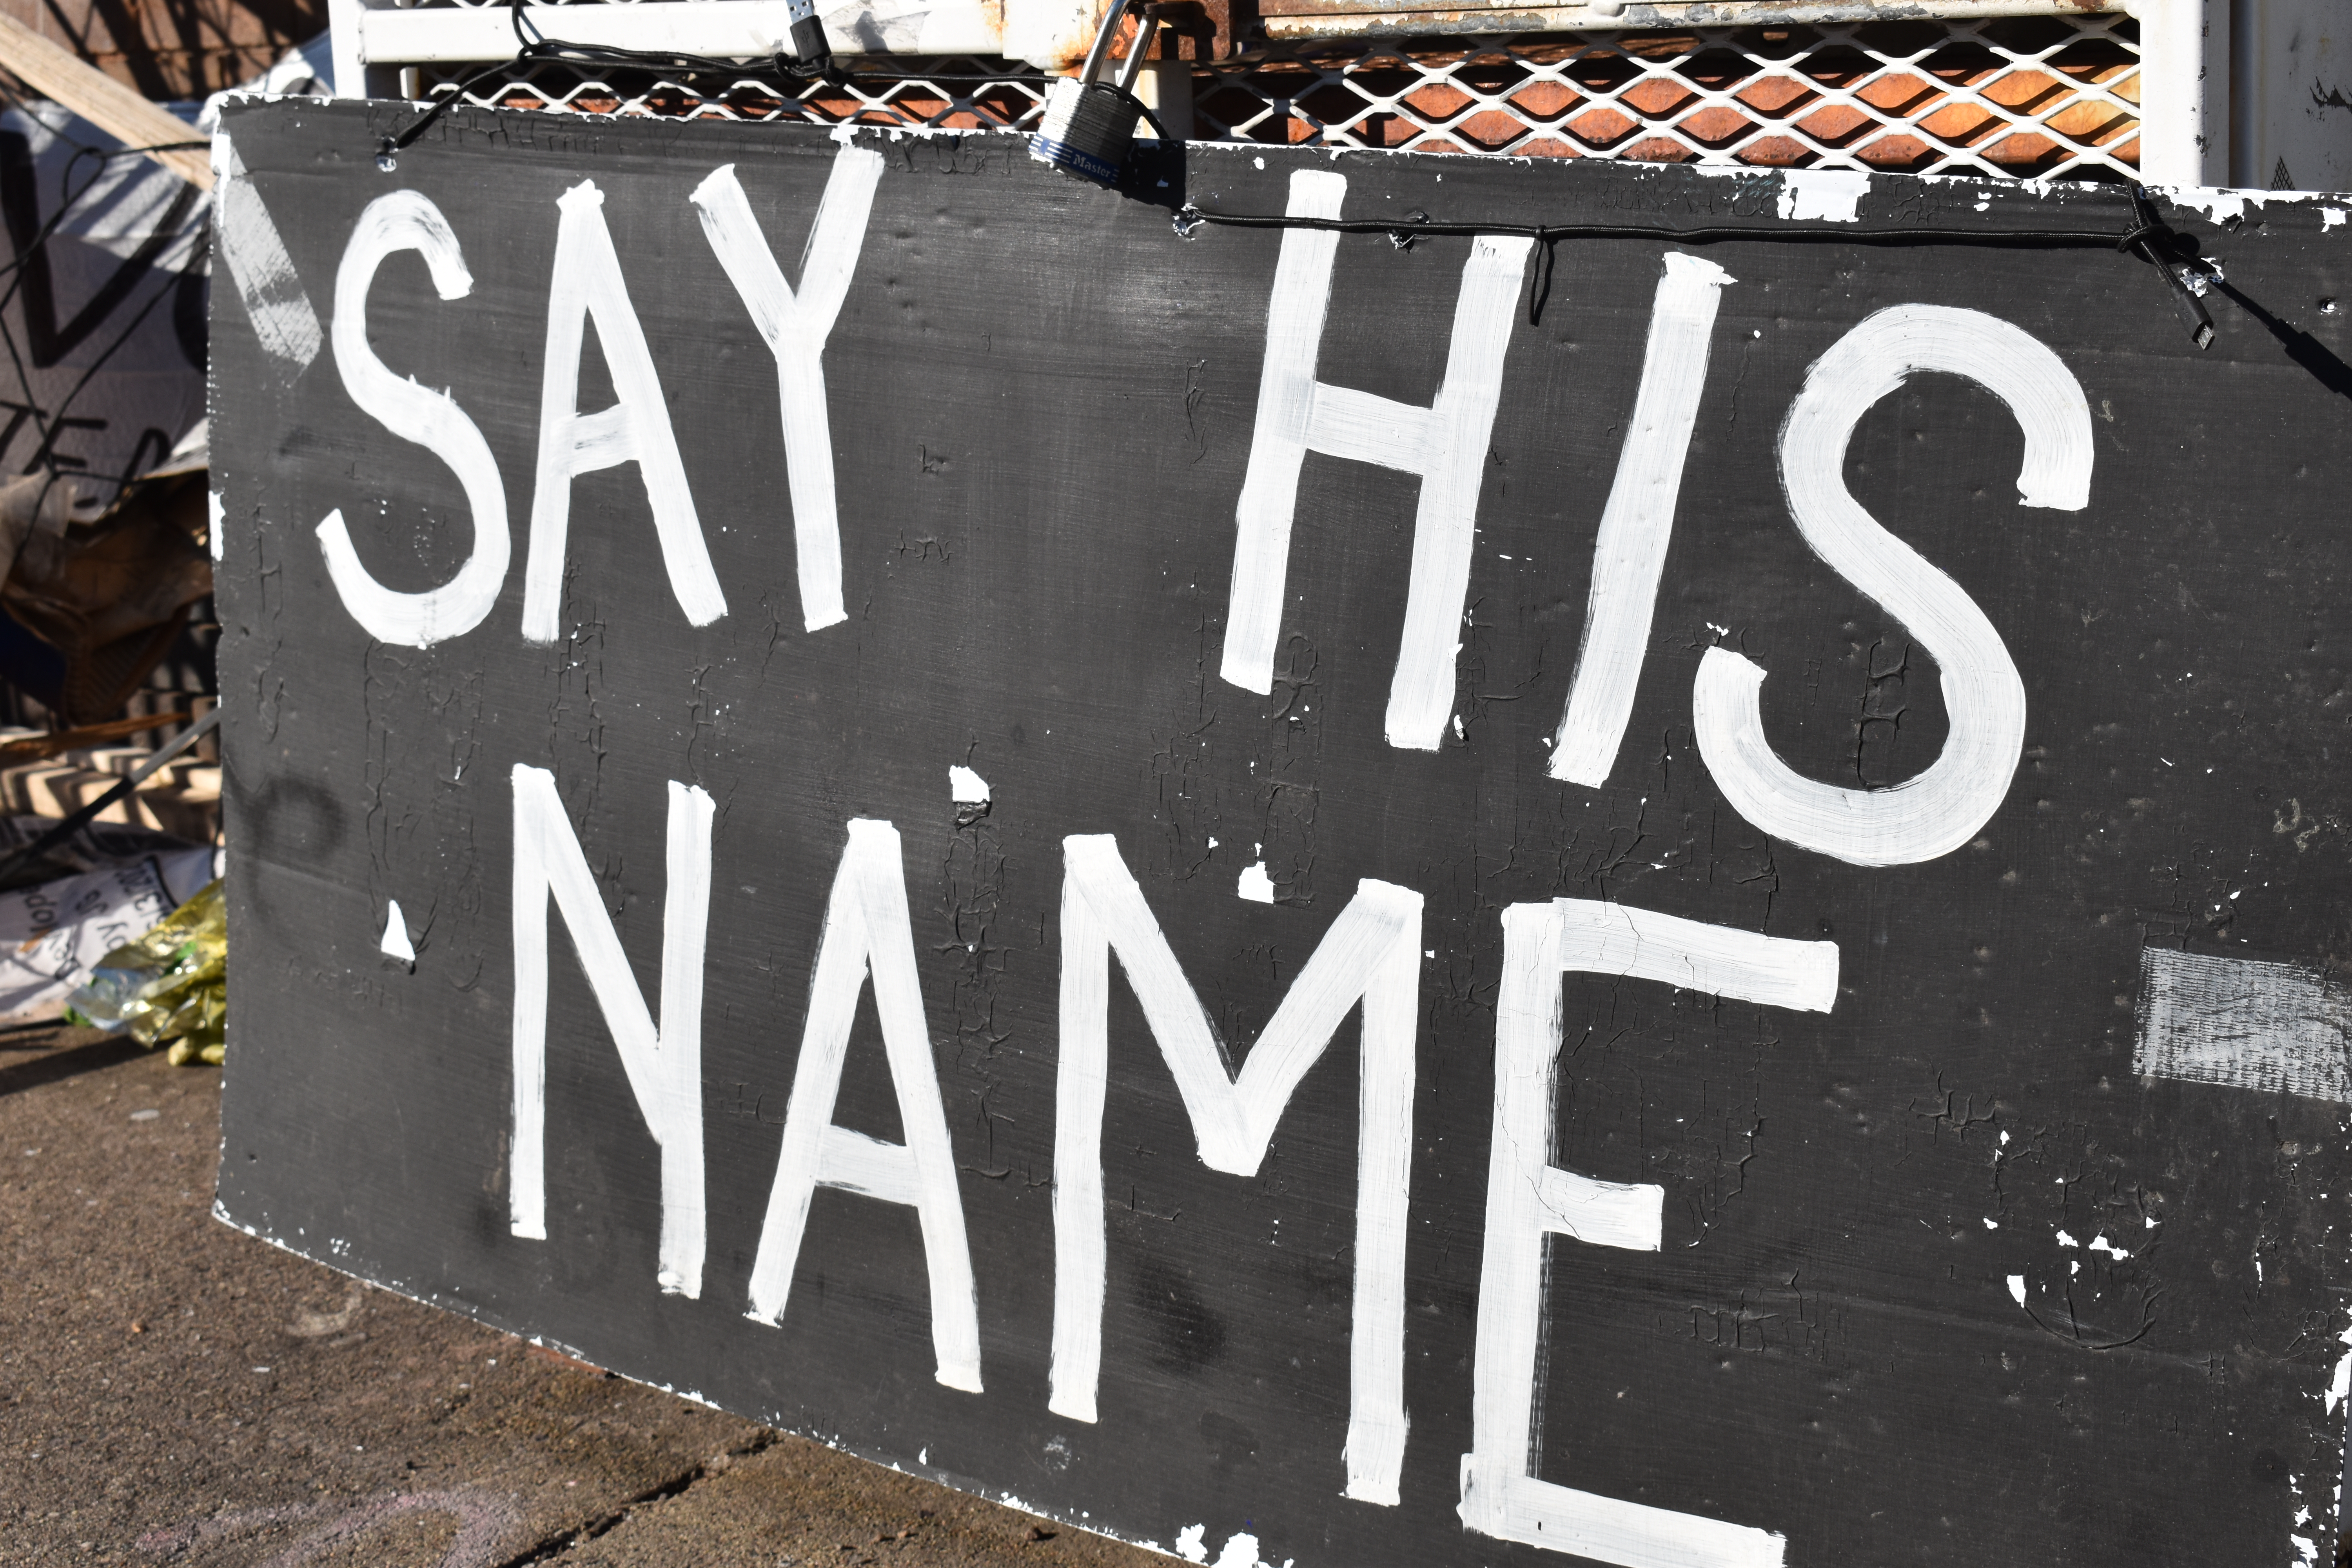
George Floyd, mn, black lives matter, peace, racial, people, justice, wire fencing, chain link fencing, tar, banner, mesh